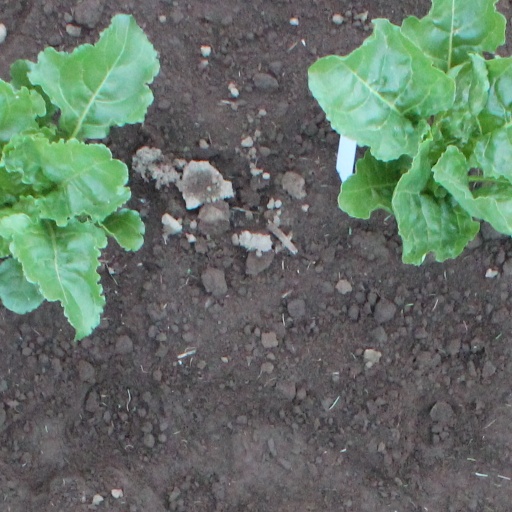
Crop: sugar beet